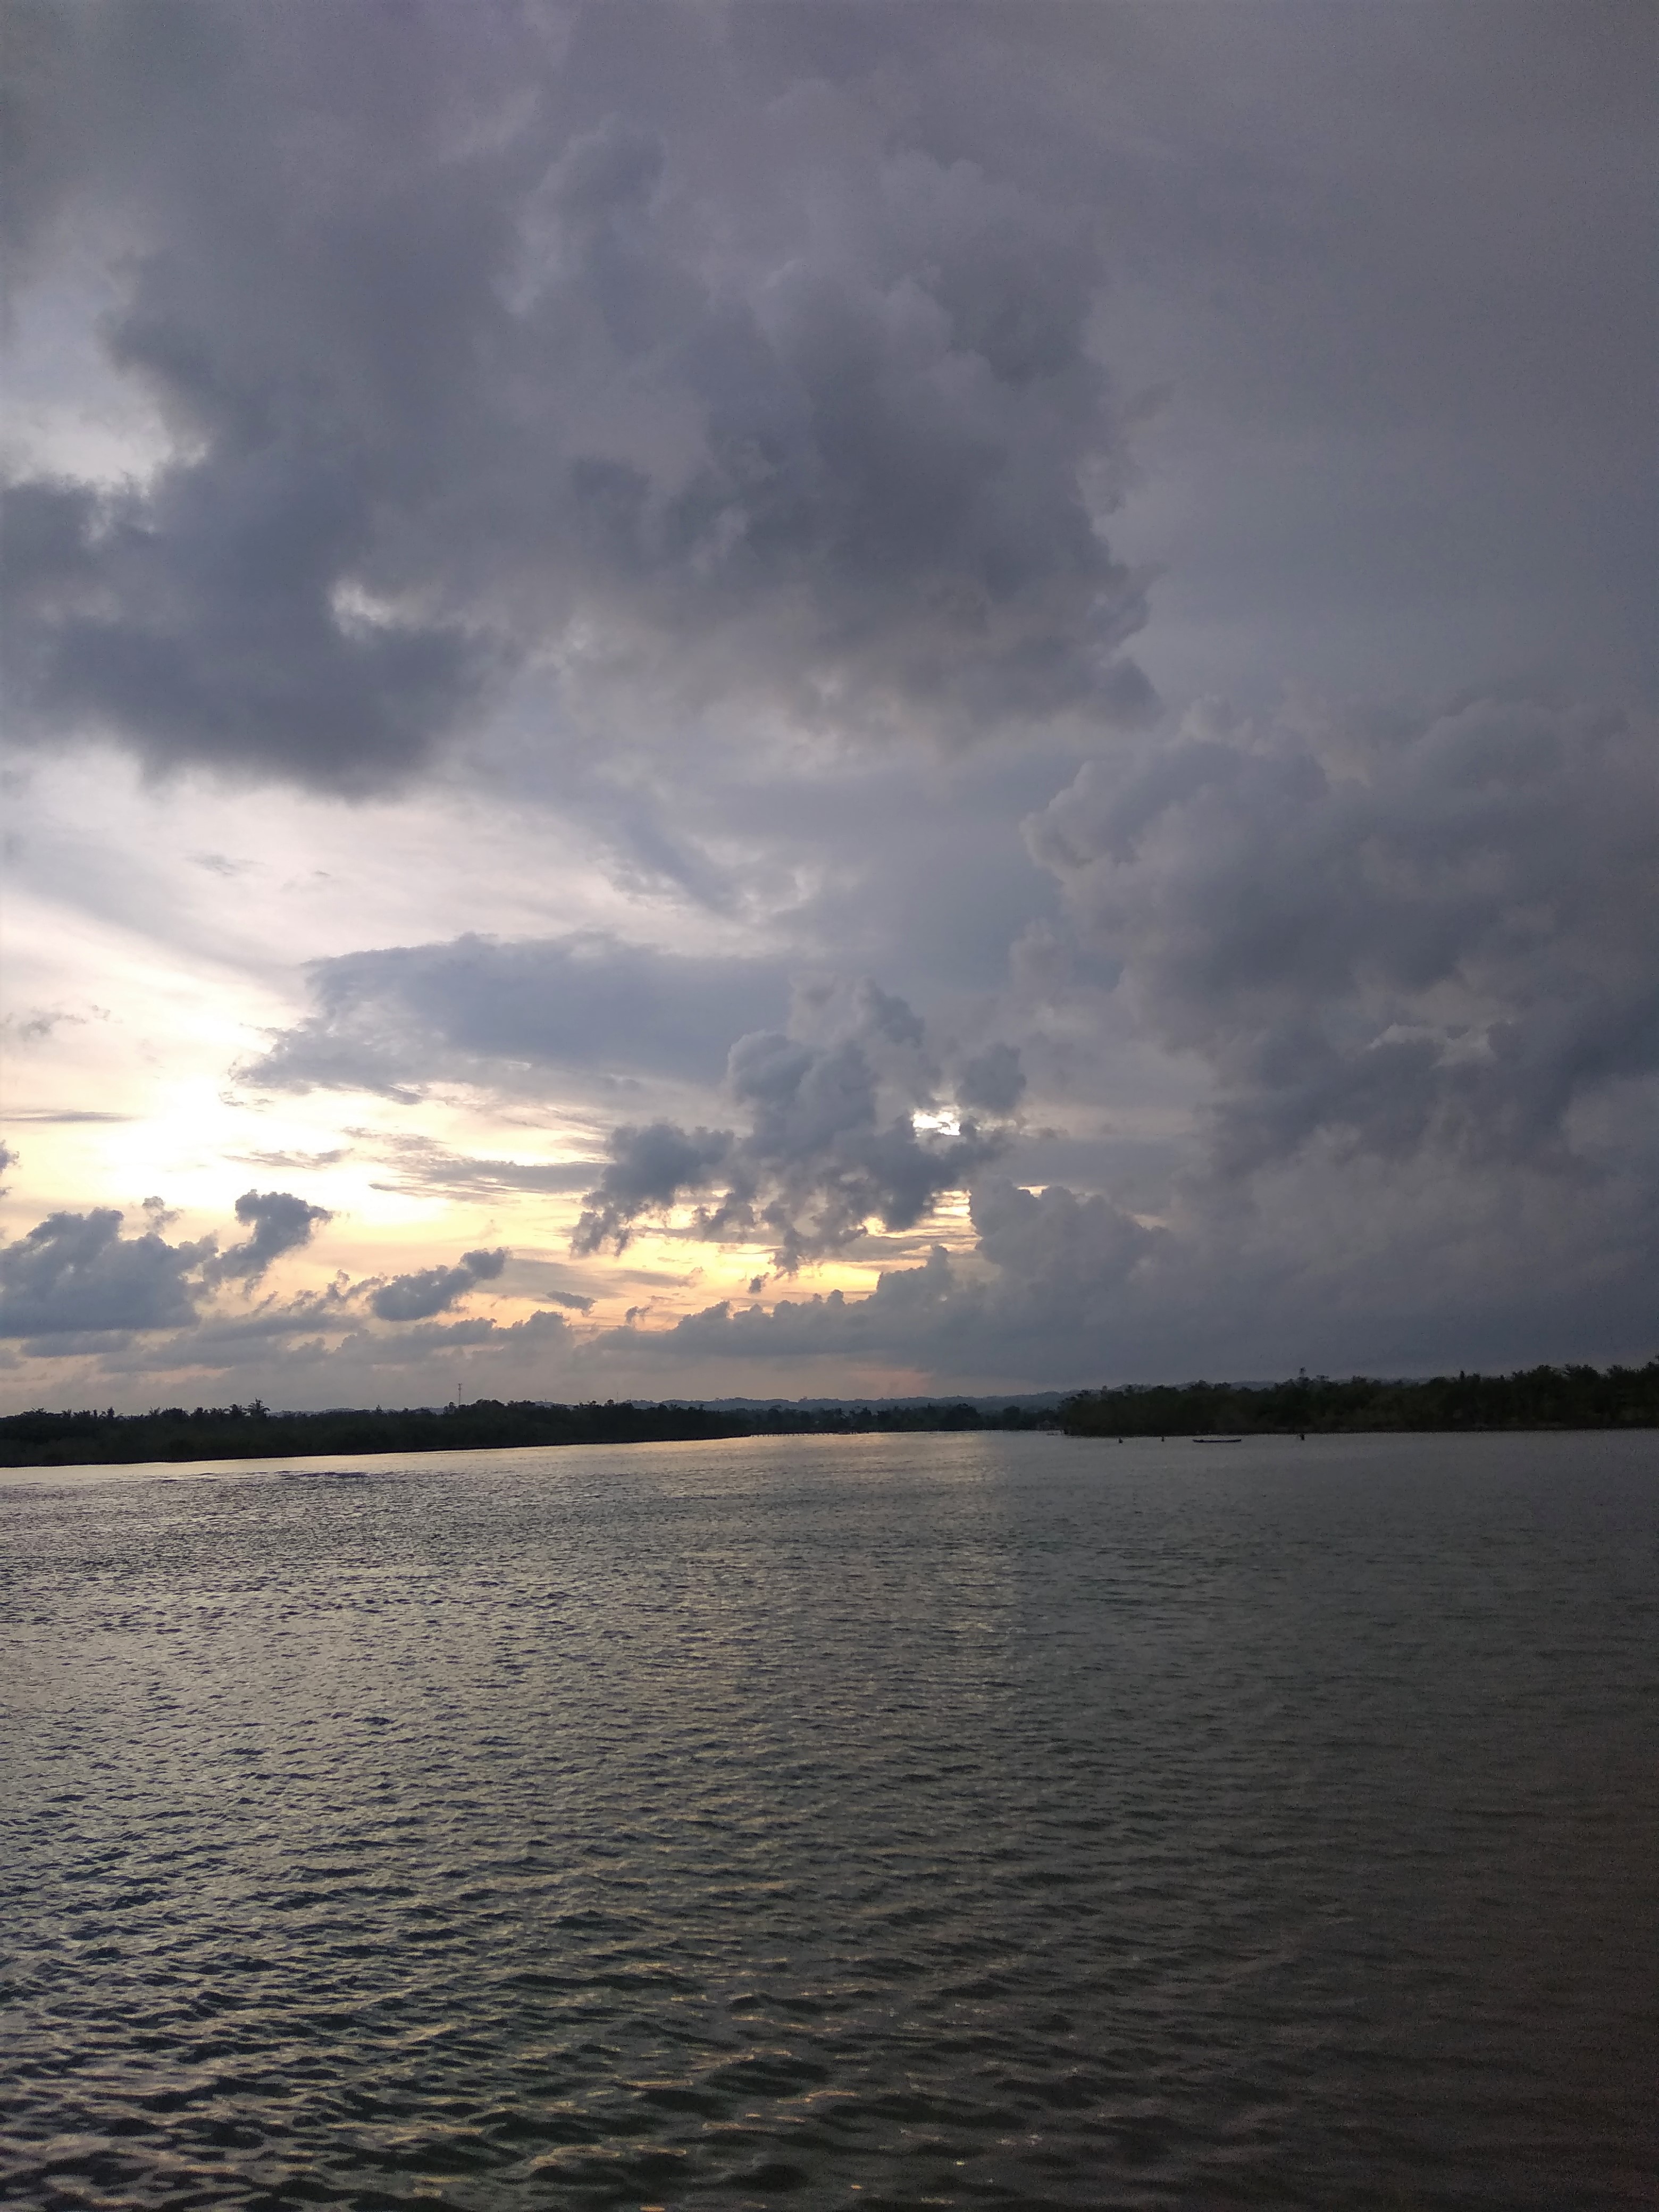
lake, sunset, sunset on the forest lake, sunrise on the lake in acrylic, sunset painting, sunset lake, to the lake, mark in the park, sunrise, into the sunset, the, lake district, lake painting, gentle lake, how to paint a sunset in watercolor, sunset point, paint a lake, silver lake, moraine lake, gentle lake waves, moraine lake hike, relaxing lake, big porcupine lake, sky, horizon, body of water, cloud, water, water resources, sea, daytime, natural landscape, ocean, sound, loch, calm, evening, atmospheric phenomenon, reflection, morning, atmosphere, waterway, reservoir, cumulus, river, sunlight, tree, dusk, shore, highland, bank, meteorological phenomenon, coast, landscape, channel, inlet, vacation, dawn, bay, wind, mountain, wave